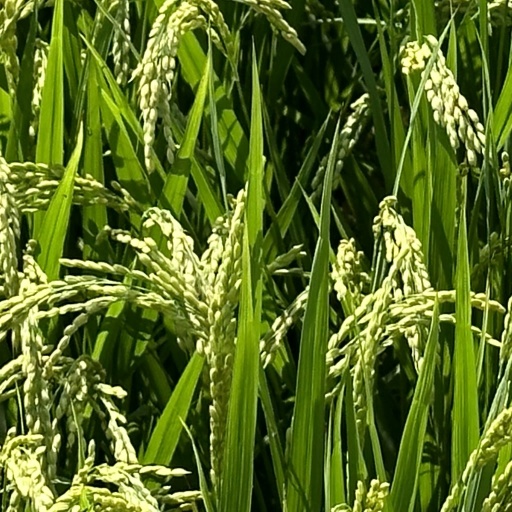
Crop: rice